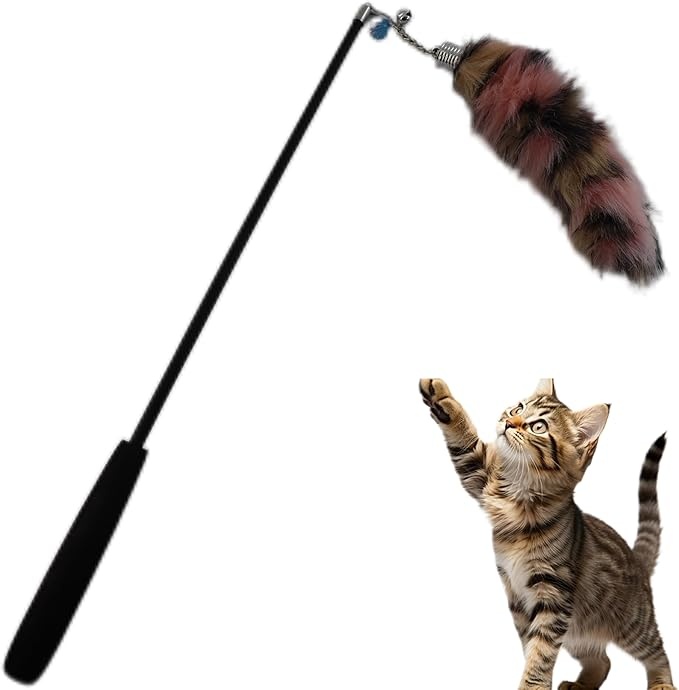
Interactive Cat Wand Toy with Cat Dancer, Retractable Feather Fox Tail Teaser for Indoor Cats, Enrichment Play Kittens to Senior Cats (Soft Pink)
About This Cat Wand Toy for Indoor Cats - Ignite Natural Hunting Instincts: Spark your cat's predatory drive with this interactive cat wand toy! Featuring a lifelike fox tail and triple-stitched seams that withstand aggressive pouncing. Extended fluff layers maximize play sessions - the ultimate cat enrichment toys for indoor cats to engage bored kittens and adult cats alike Cat Dancer with Feather Teaser - Premium Interactive Play: Crafted with OEKO-TEX certified faux fur in 3 vibrant colors. Extends from 15" to 39" as a versatile cat fishing pole toy, promoting intense exercise for bored indoor adult cats. Precision-balanced for effortless handling during high-energy play Space-Saving Cat Toy Wand - Apartment-Friendly Design: Master compact living with our flexible fiberglass wand. Ergonomically contoured handle reduces wrist strain by 40% (user-tested), making it the go-to cat wand toys for indoor cats for vertical leaps in limited spaces. Stores discreetly as decorative decor Cat Toys Feather & Tail Combo - Expert-Approved Enrichment: Luxurious fox tail with built-in bell ignites curiosity, backed by industrial-strength connectors. Voted top kitten toys by Feline Behavior Institute - doubles as stimulating cat enrichment toys for indoor cats with feather teaser attachments for multi-sensory engagement Safe Cat Toy Wand System - Stress-Free Playtime: Non-powered design eliminates entanglement hazards. Patented quick-release clasp enables feather replacement in 3 seconds - your complete cat toys feather solution for kittens to seniors. Certified non-toxic materials ensure 100% worry-free play
Brand: cotdoog
Category: Animals & Pet Supplies > Pet Supplies > Cat Supplies > Cat Toys > Wands